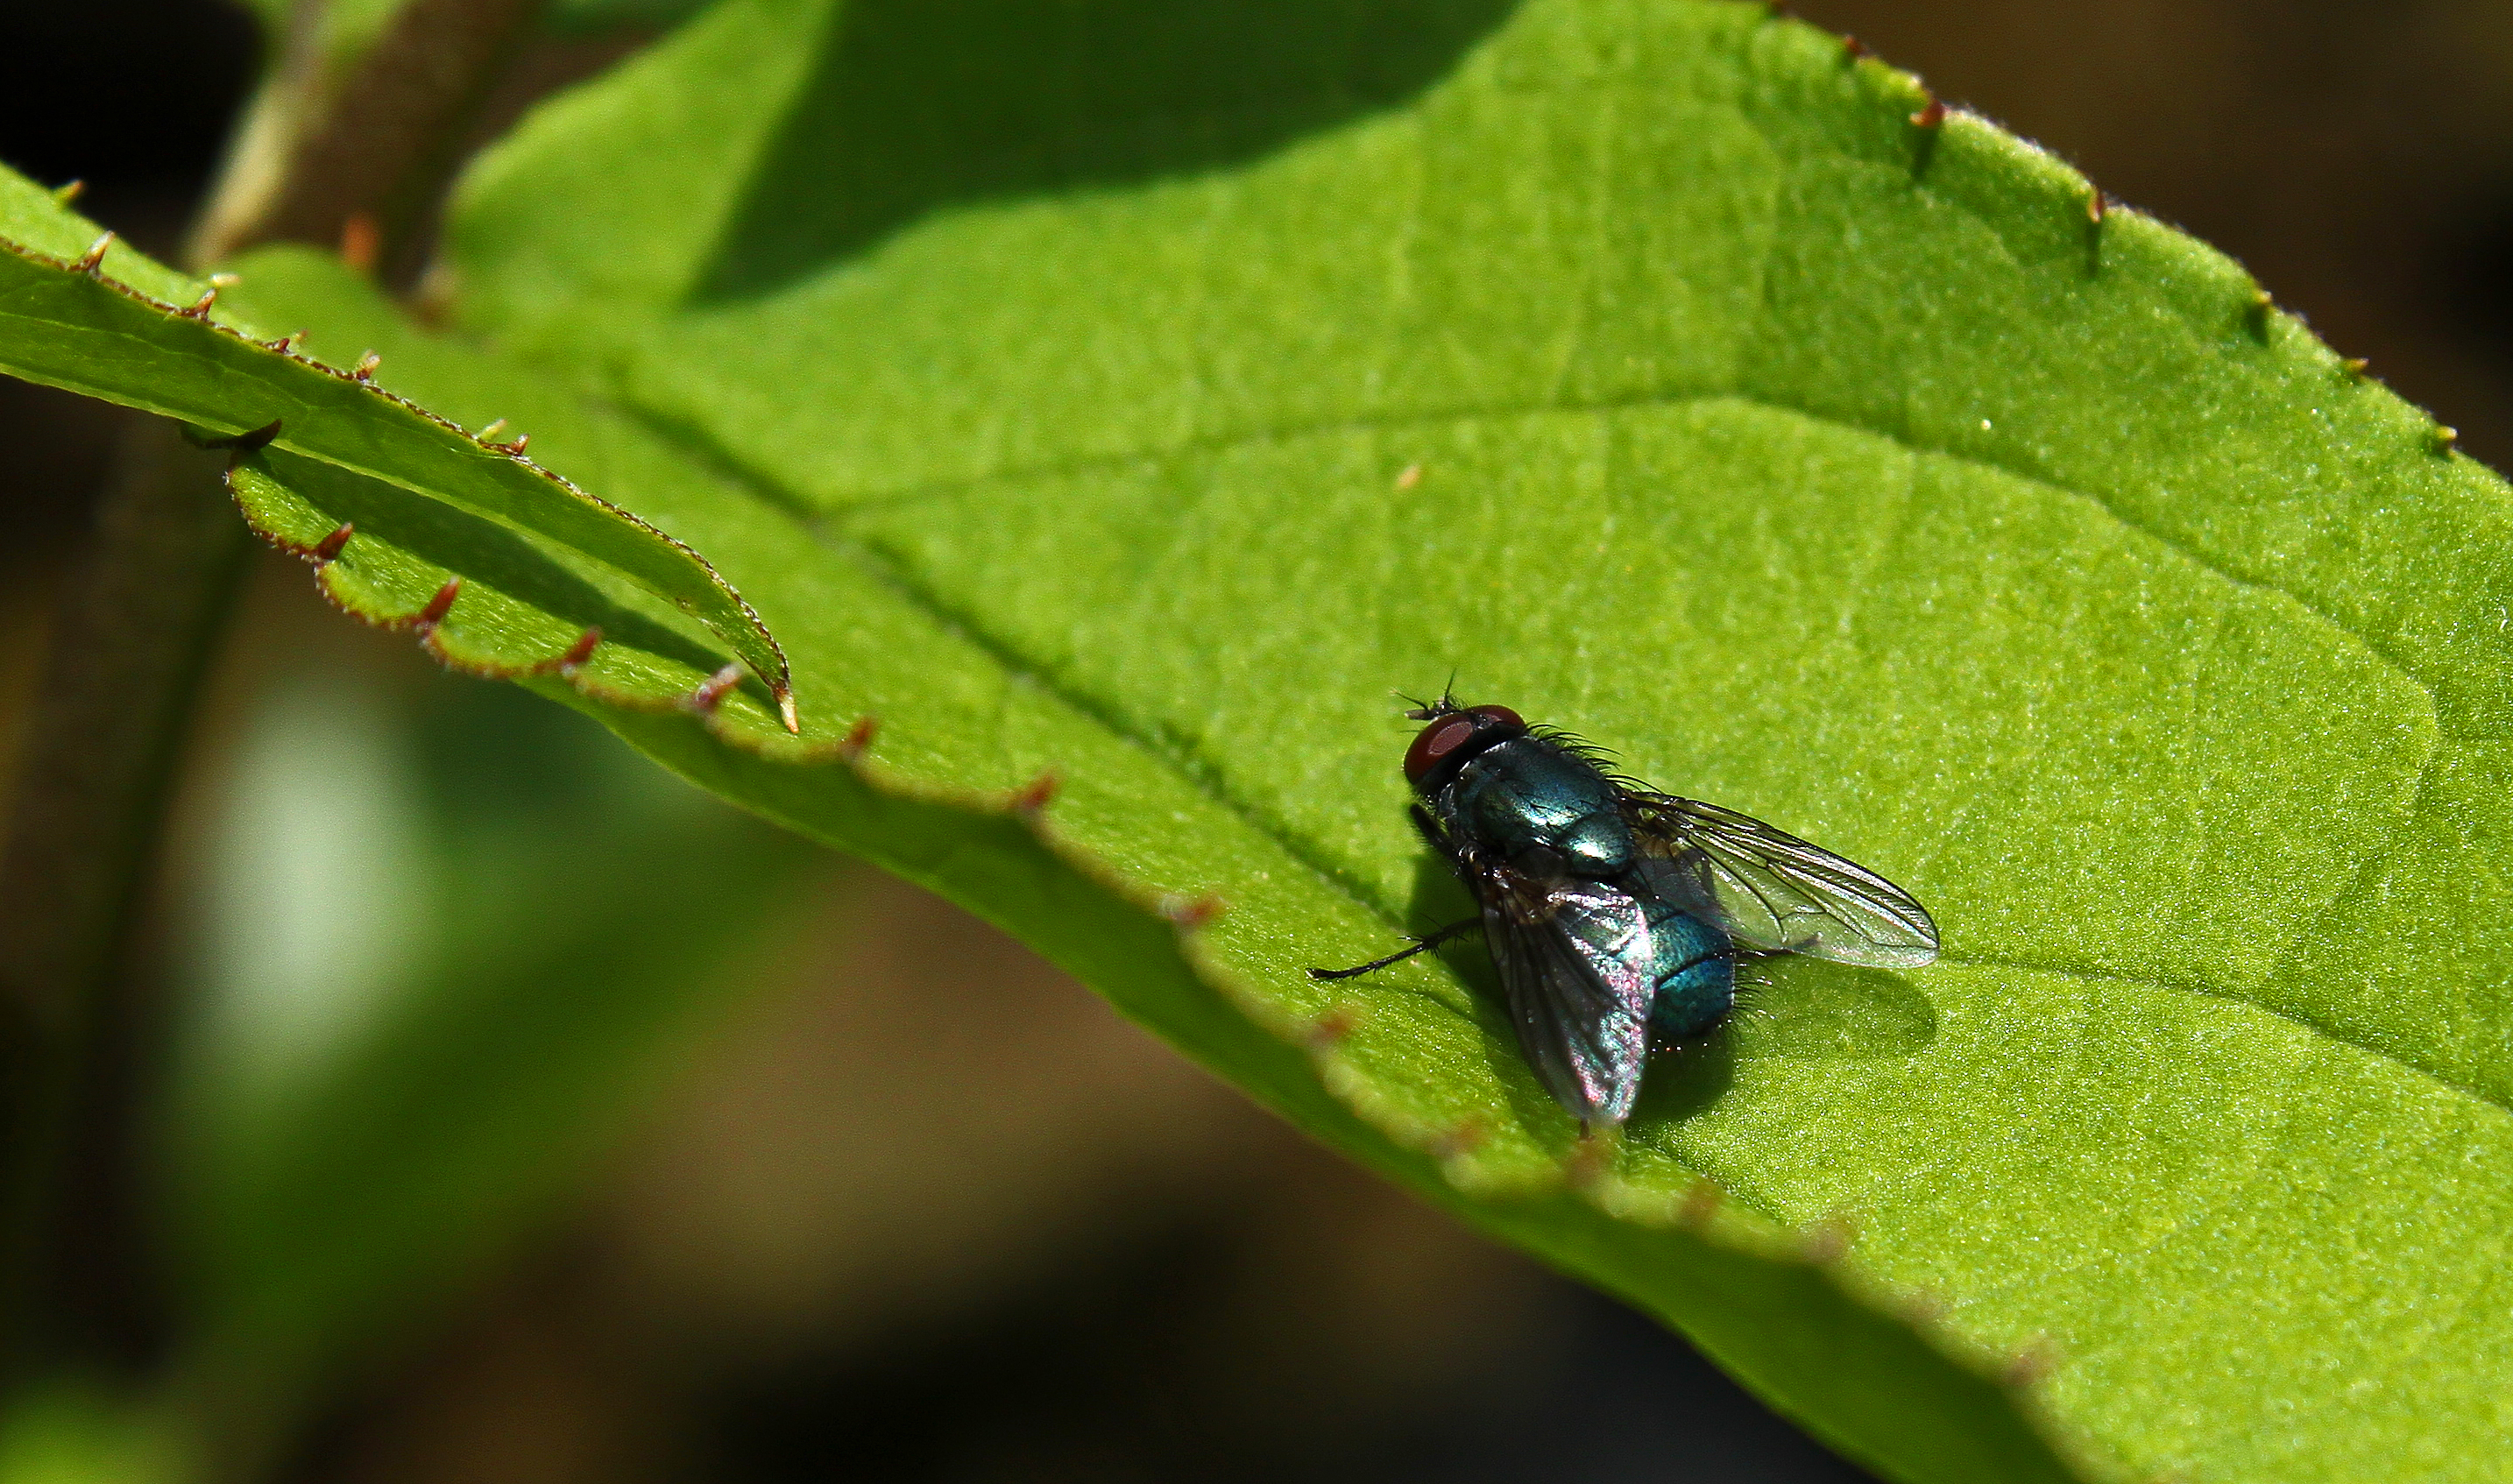
nature, photography, leaf, flower, green, insect, fauna, invertebrate, close up, beetle, ggl1, xovesphoto, gphoto, macro photography, arthropod, leaf beetle